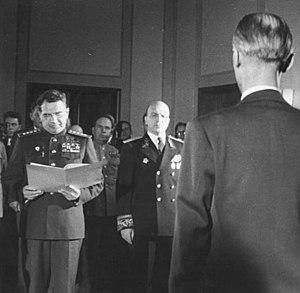
Vassili Ivanovitch Tchouïkov, né le 12 février 1900 à Serebrianye Proudy et mort le 18 mars 1982 à Moscou, est un maréchal soviétique.